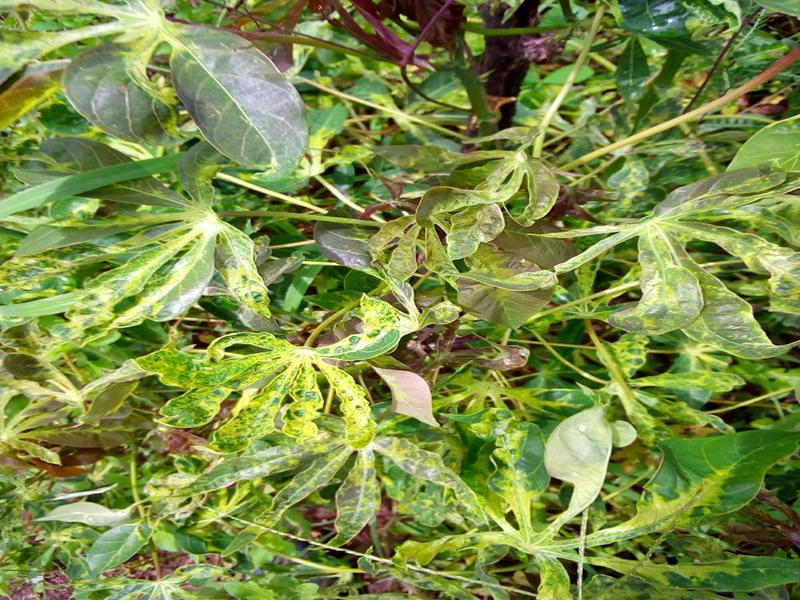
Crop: cassava
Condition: mosaic_disease